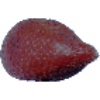
Label: Salak 1